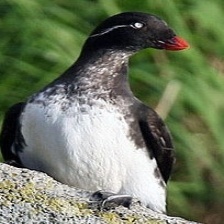
Species: PARAKETT  AUKLET
Scientific name: AETHIA PSITTACULA